New Britain

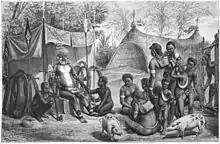
New Britain,

The population of the main town of Rabaul was evacuated as a result of volcanic activity in 1994 which buried the town under a thick layer of volcanic ash.